African Dominion

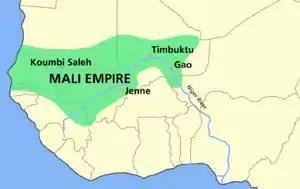
The territorial extent of the Mali Empire

This part of the book examines the development of the Mali Empire, viewed by Gomez as an urban empire that went on to conquer neighbouring regions. Gomez "analyzes the relationship between central authority and provinces, emerging relationships with Islam, social transformations among the freeborn, caste groups and slaves, and new gender dynamics. He suggests that these elements became the backbone of 'a model of statecraft that was both hierarchical and evolving'".